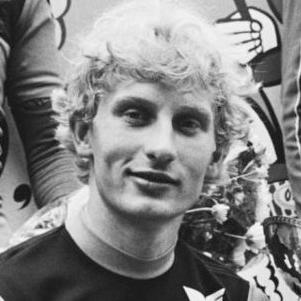
Age: 20